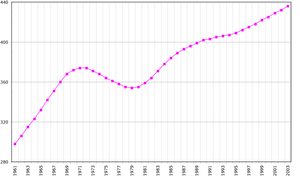
Cet article contient diverses statistiques sur la démographie au Suriname, un pays du nord de l'Amérique du Sud.
Le Suriname, en forme longue la république du Suriname, est un pays d'Amérique du Sud. Il est situé dans le Nord du continent, sur le littoral de l'océan Atlantique, au cœur du plateau des Guyanes ou Guyanes. Ses voisins sont le Guyana à l'ouest, le Brésil au sud et la Guyane française à l'est, et sa capitale est Paramaribo. Le pays doit son nom à son principal cours d'eau, le fleuve Suriname. Avec une population d'environ 520 000 habitants pour 163 270 km², le Suriname est le pays le moins densément peuplé d'Amérique. Le Suriname est l'un des deux derniers pays sur le continent américain où la conduite se fait du côté gauche, l'autre étant son voisin, le Guyana.